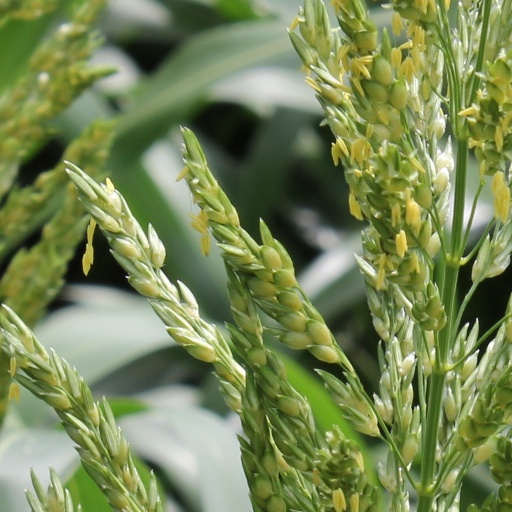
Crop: sorghum